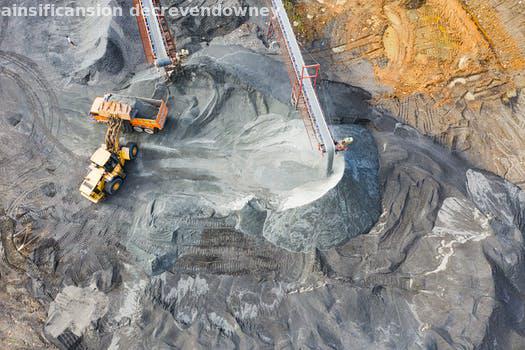
Label: Watermark